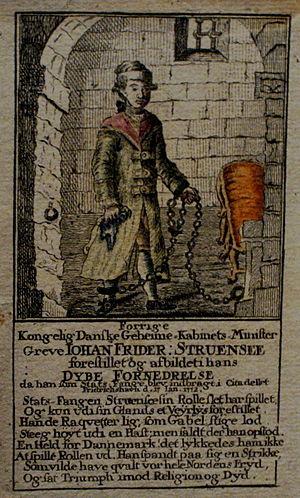
Johann Friedrich, comte Struensee, né à Halle-sur-la-Saale, en Allemagne, le 5 août 1737 et mort le 28 avril 1772 à Copenhague, est un homme politique danois d'origine allemande. Médecin du roi Christian VII, alors atteint de troubles mentaux, il ne tarde pas à occuper des fonctions très élevées à la cour. Nommé conseiller d'État, il réalise d'importantes réformes, inspirées par la philosophie des Lumières, comme l'abolition du servage et des corporations.